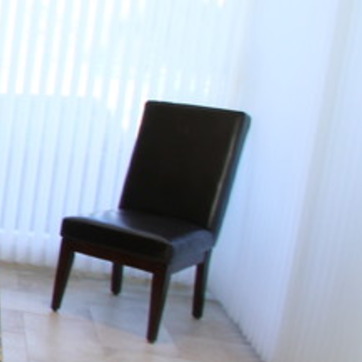
Material: leather